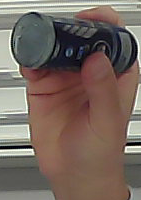
Product: nivea_rollon